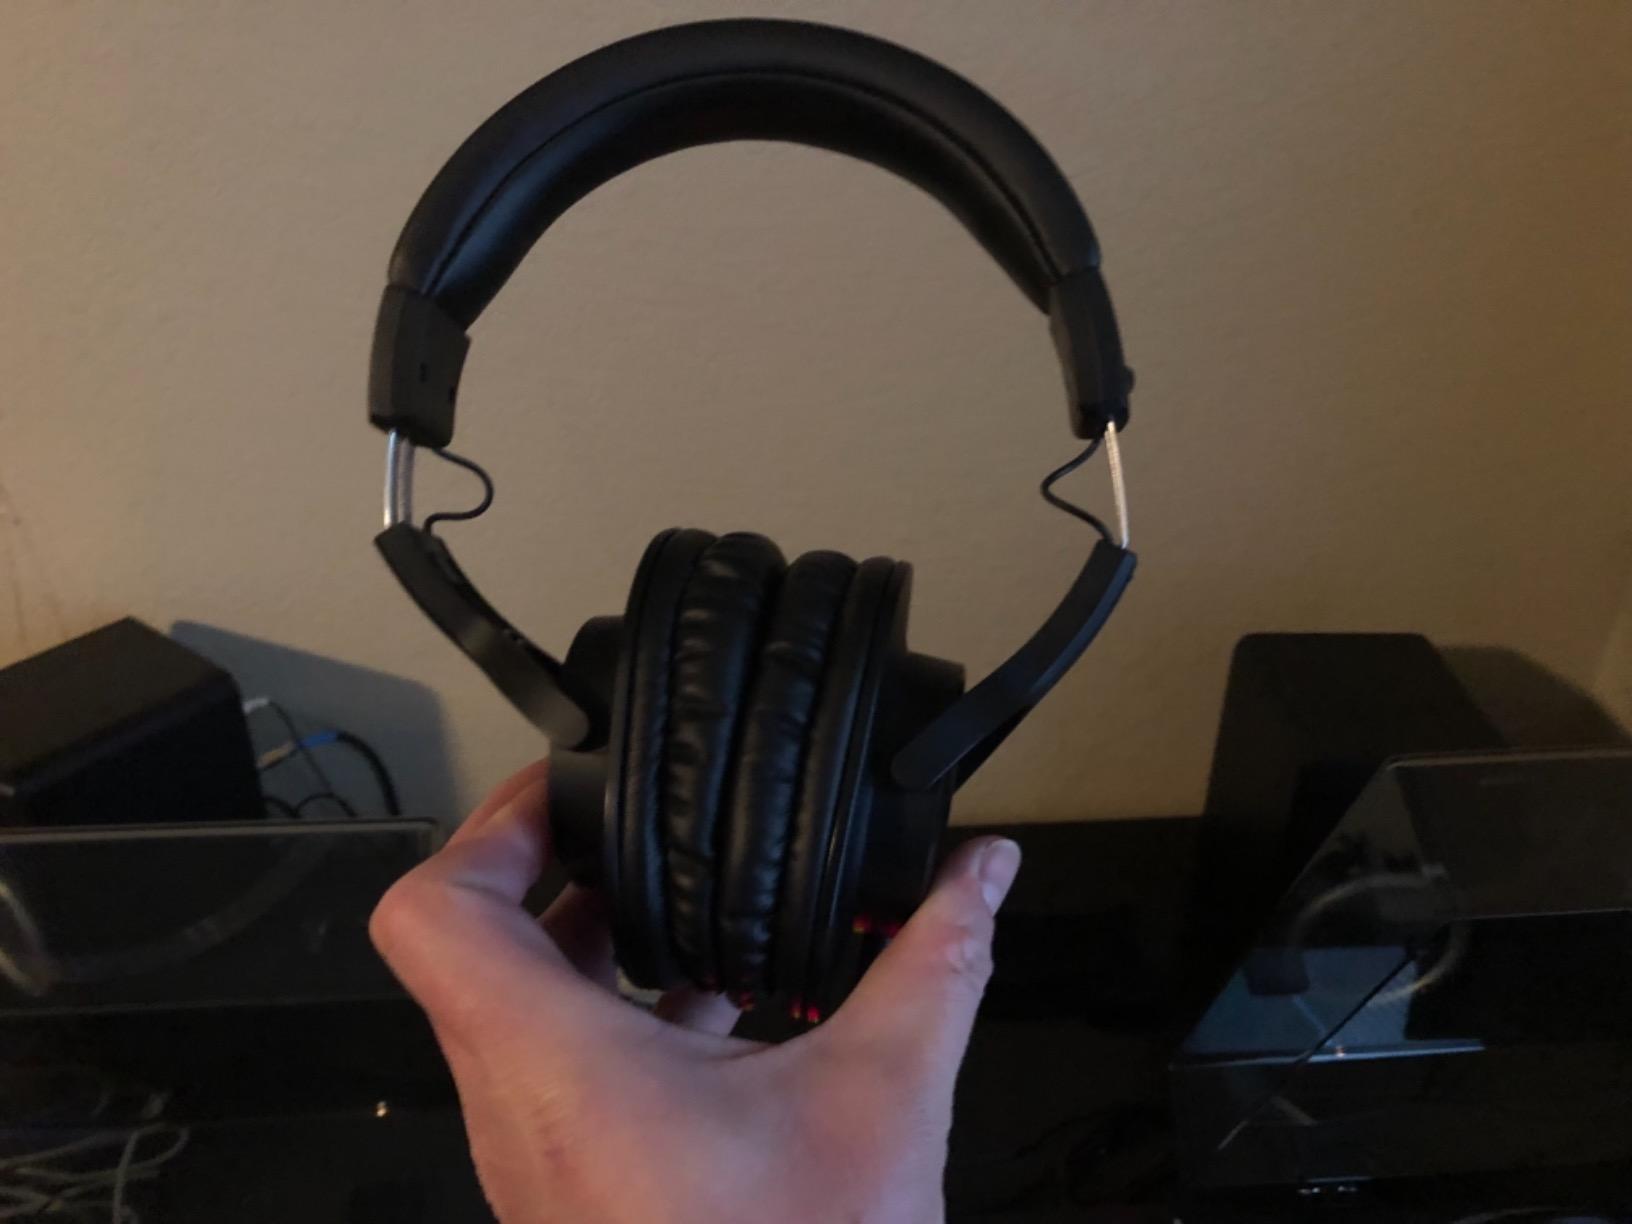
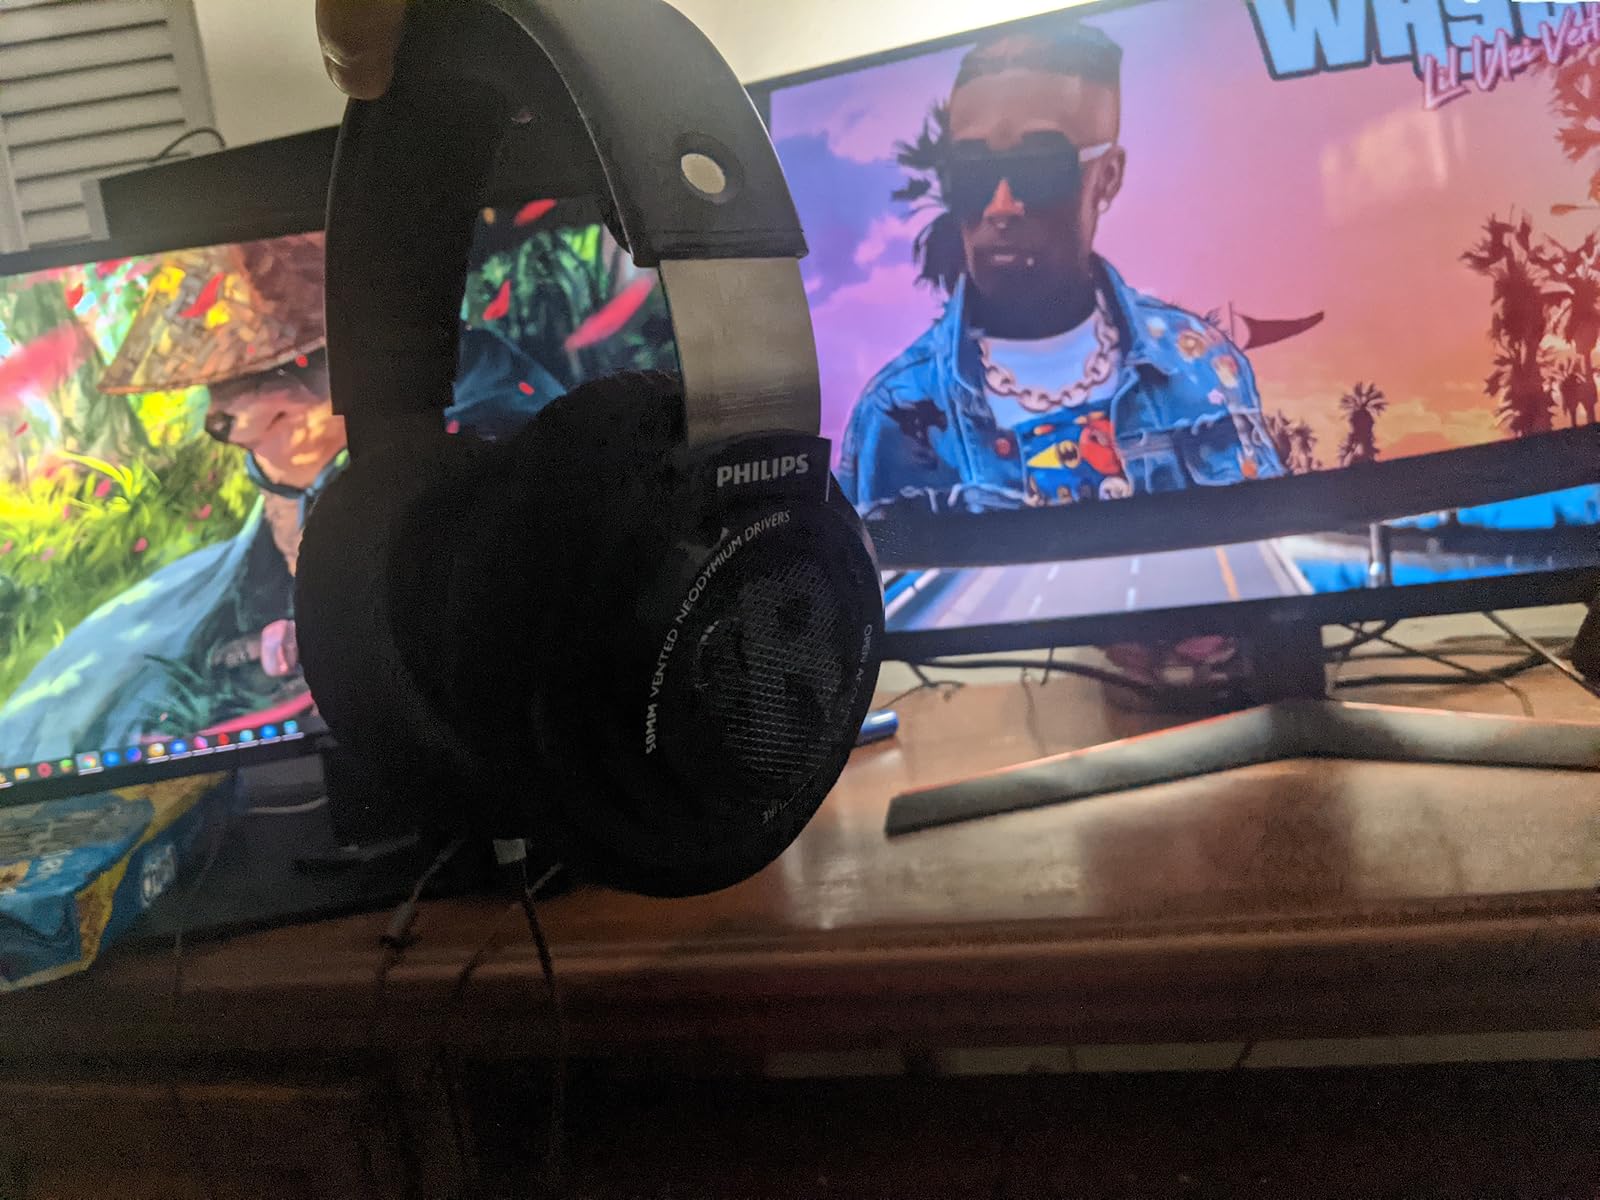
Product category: headphones
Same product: no